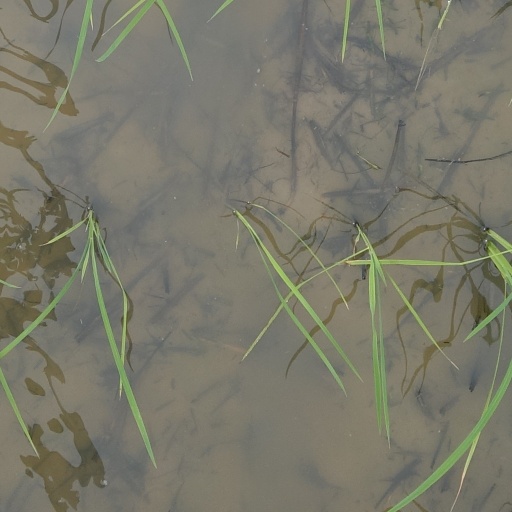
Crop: rice